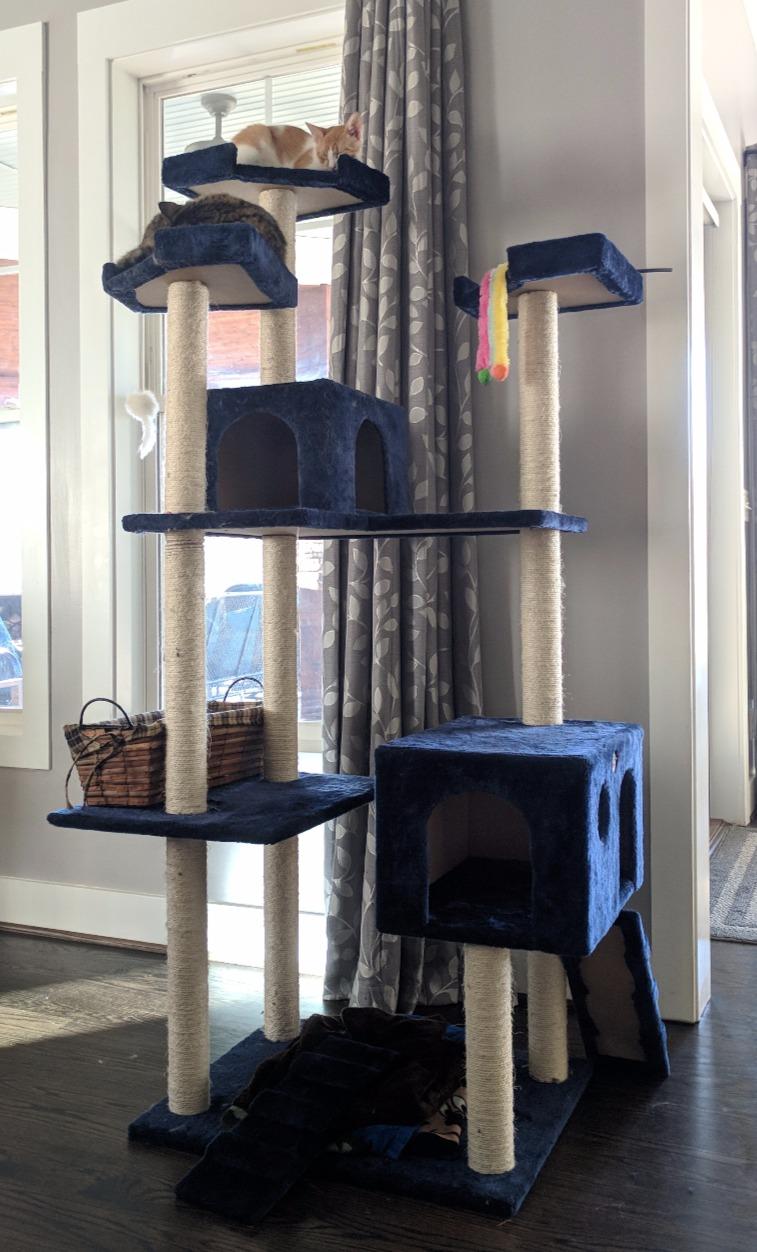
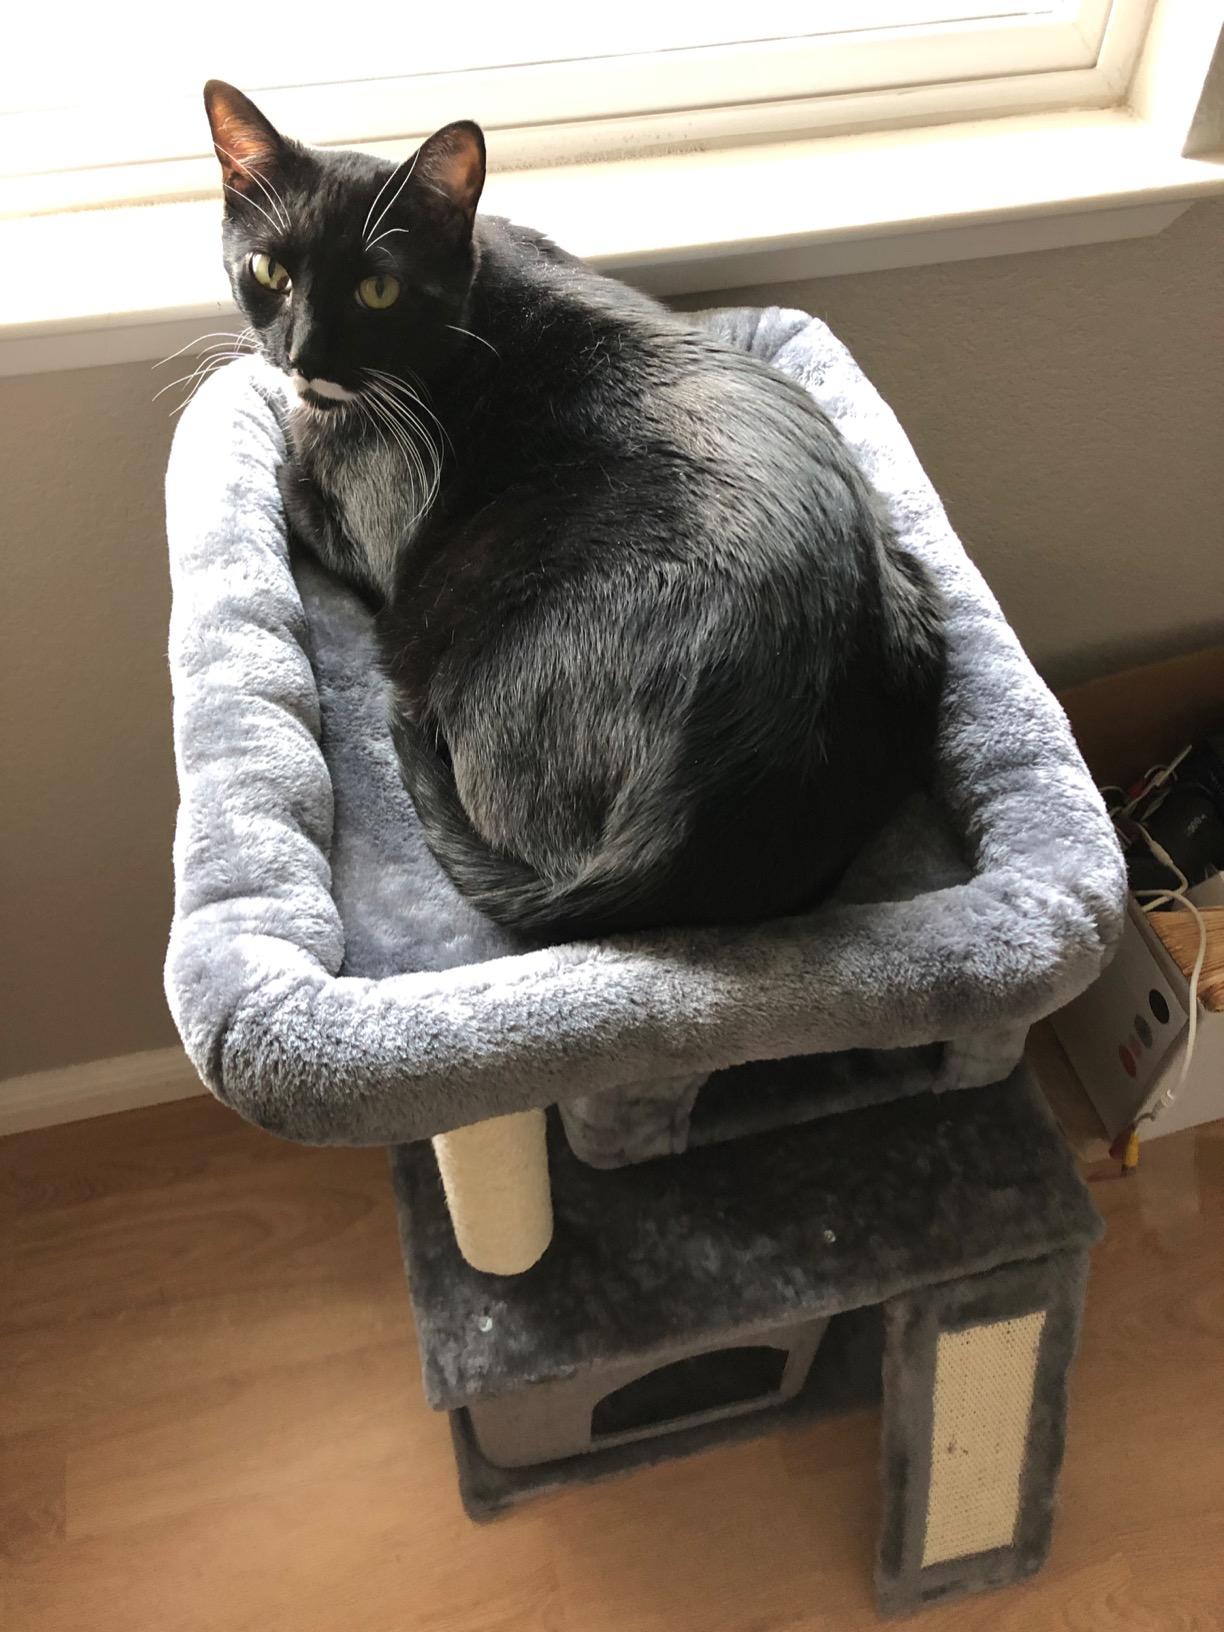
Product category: items_cat tree
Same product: no